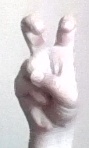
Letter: toot